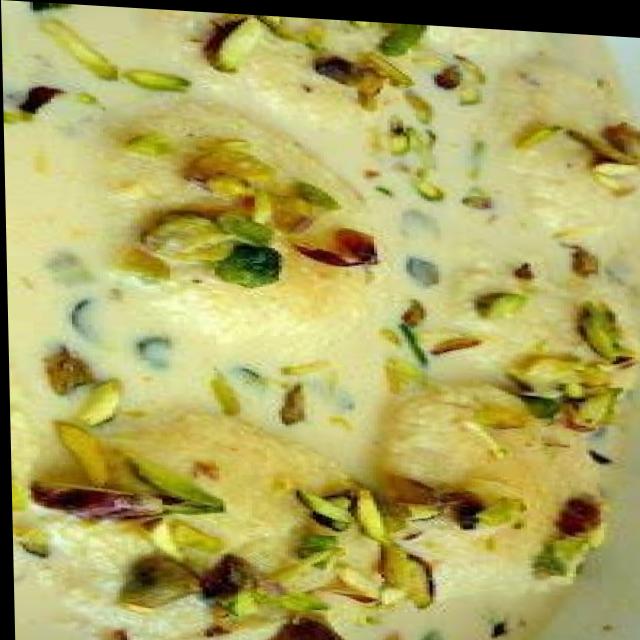
Dish: ras_malai